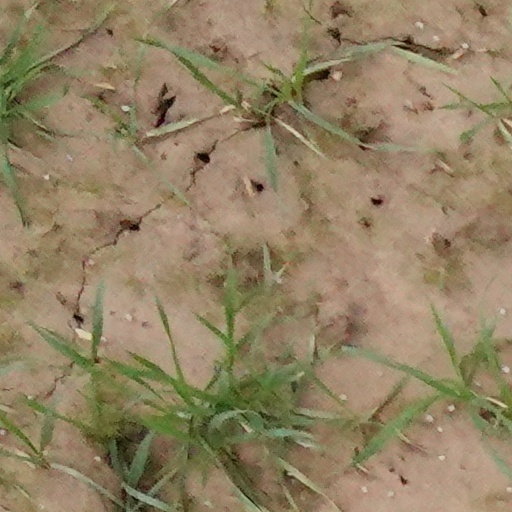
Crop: wheat